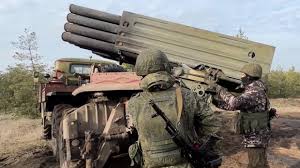
Label: Tornado